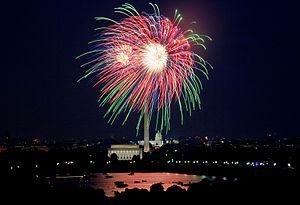
Les fêtes et jours fériés aux États-Unis sont définis de plusieurs façons ; les fêtes légales fédérales célébrées nationalement et à l'échelle des États.